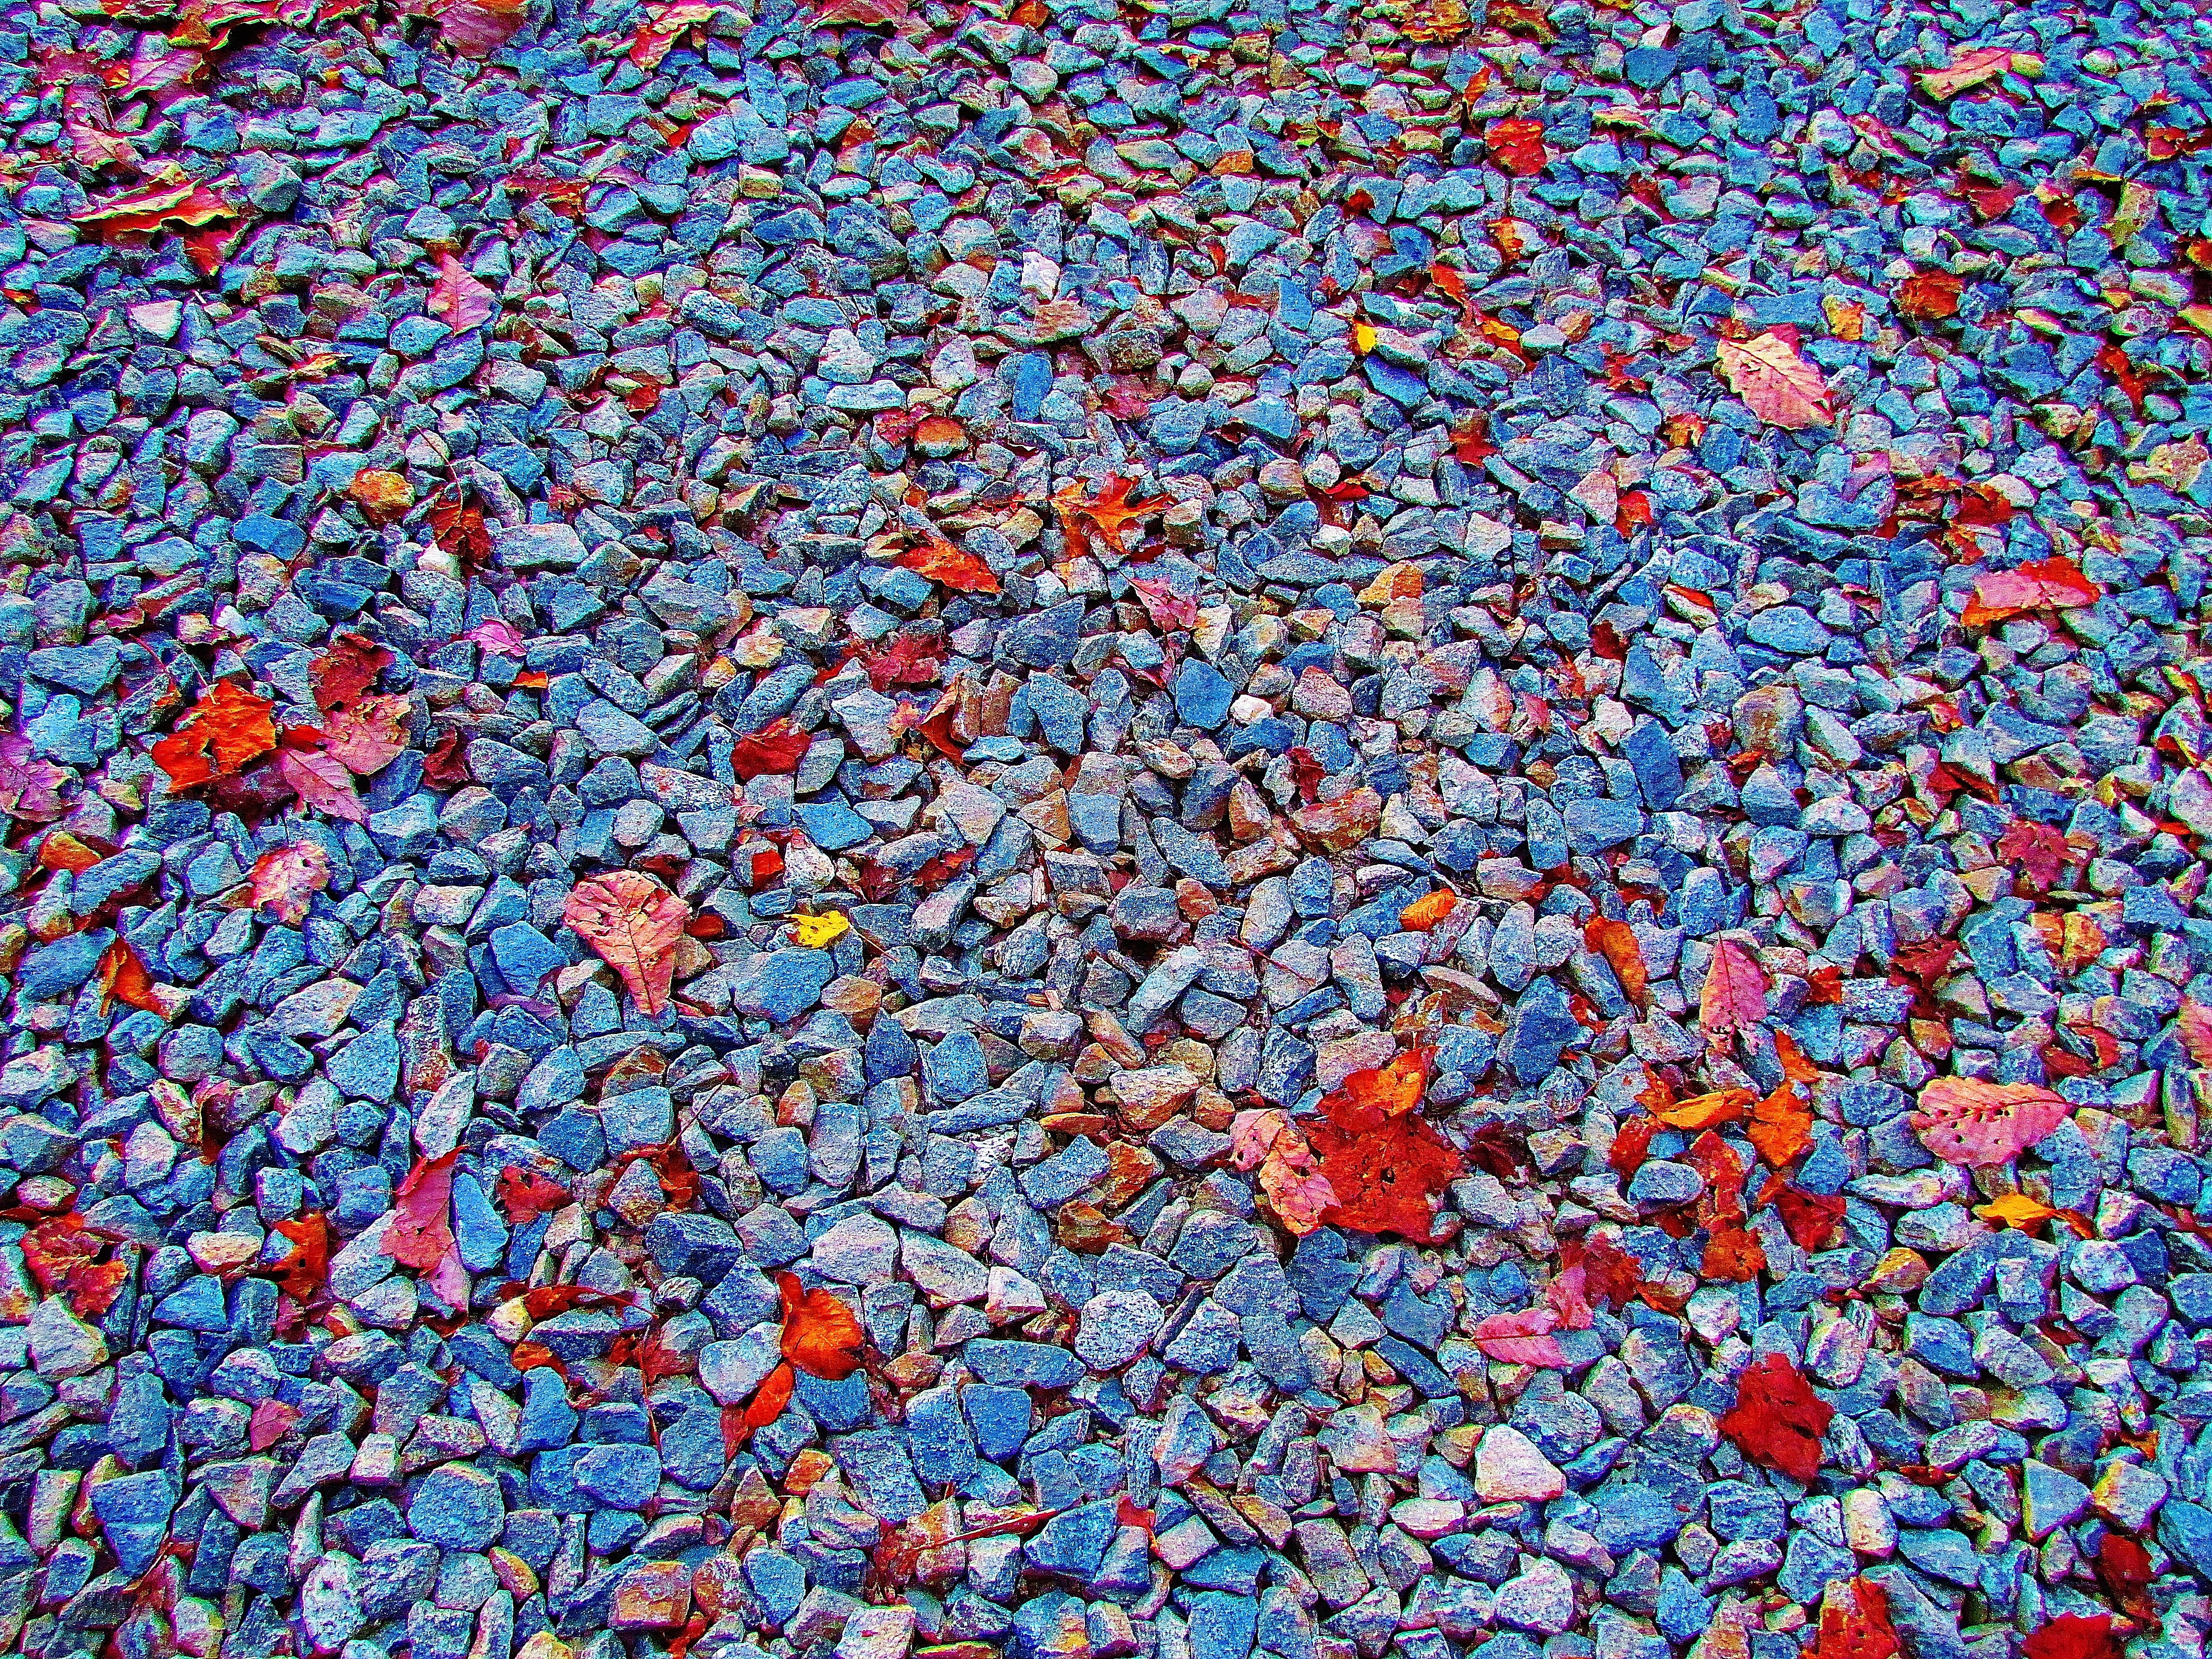
pattern, art, flooring